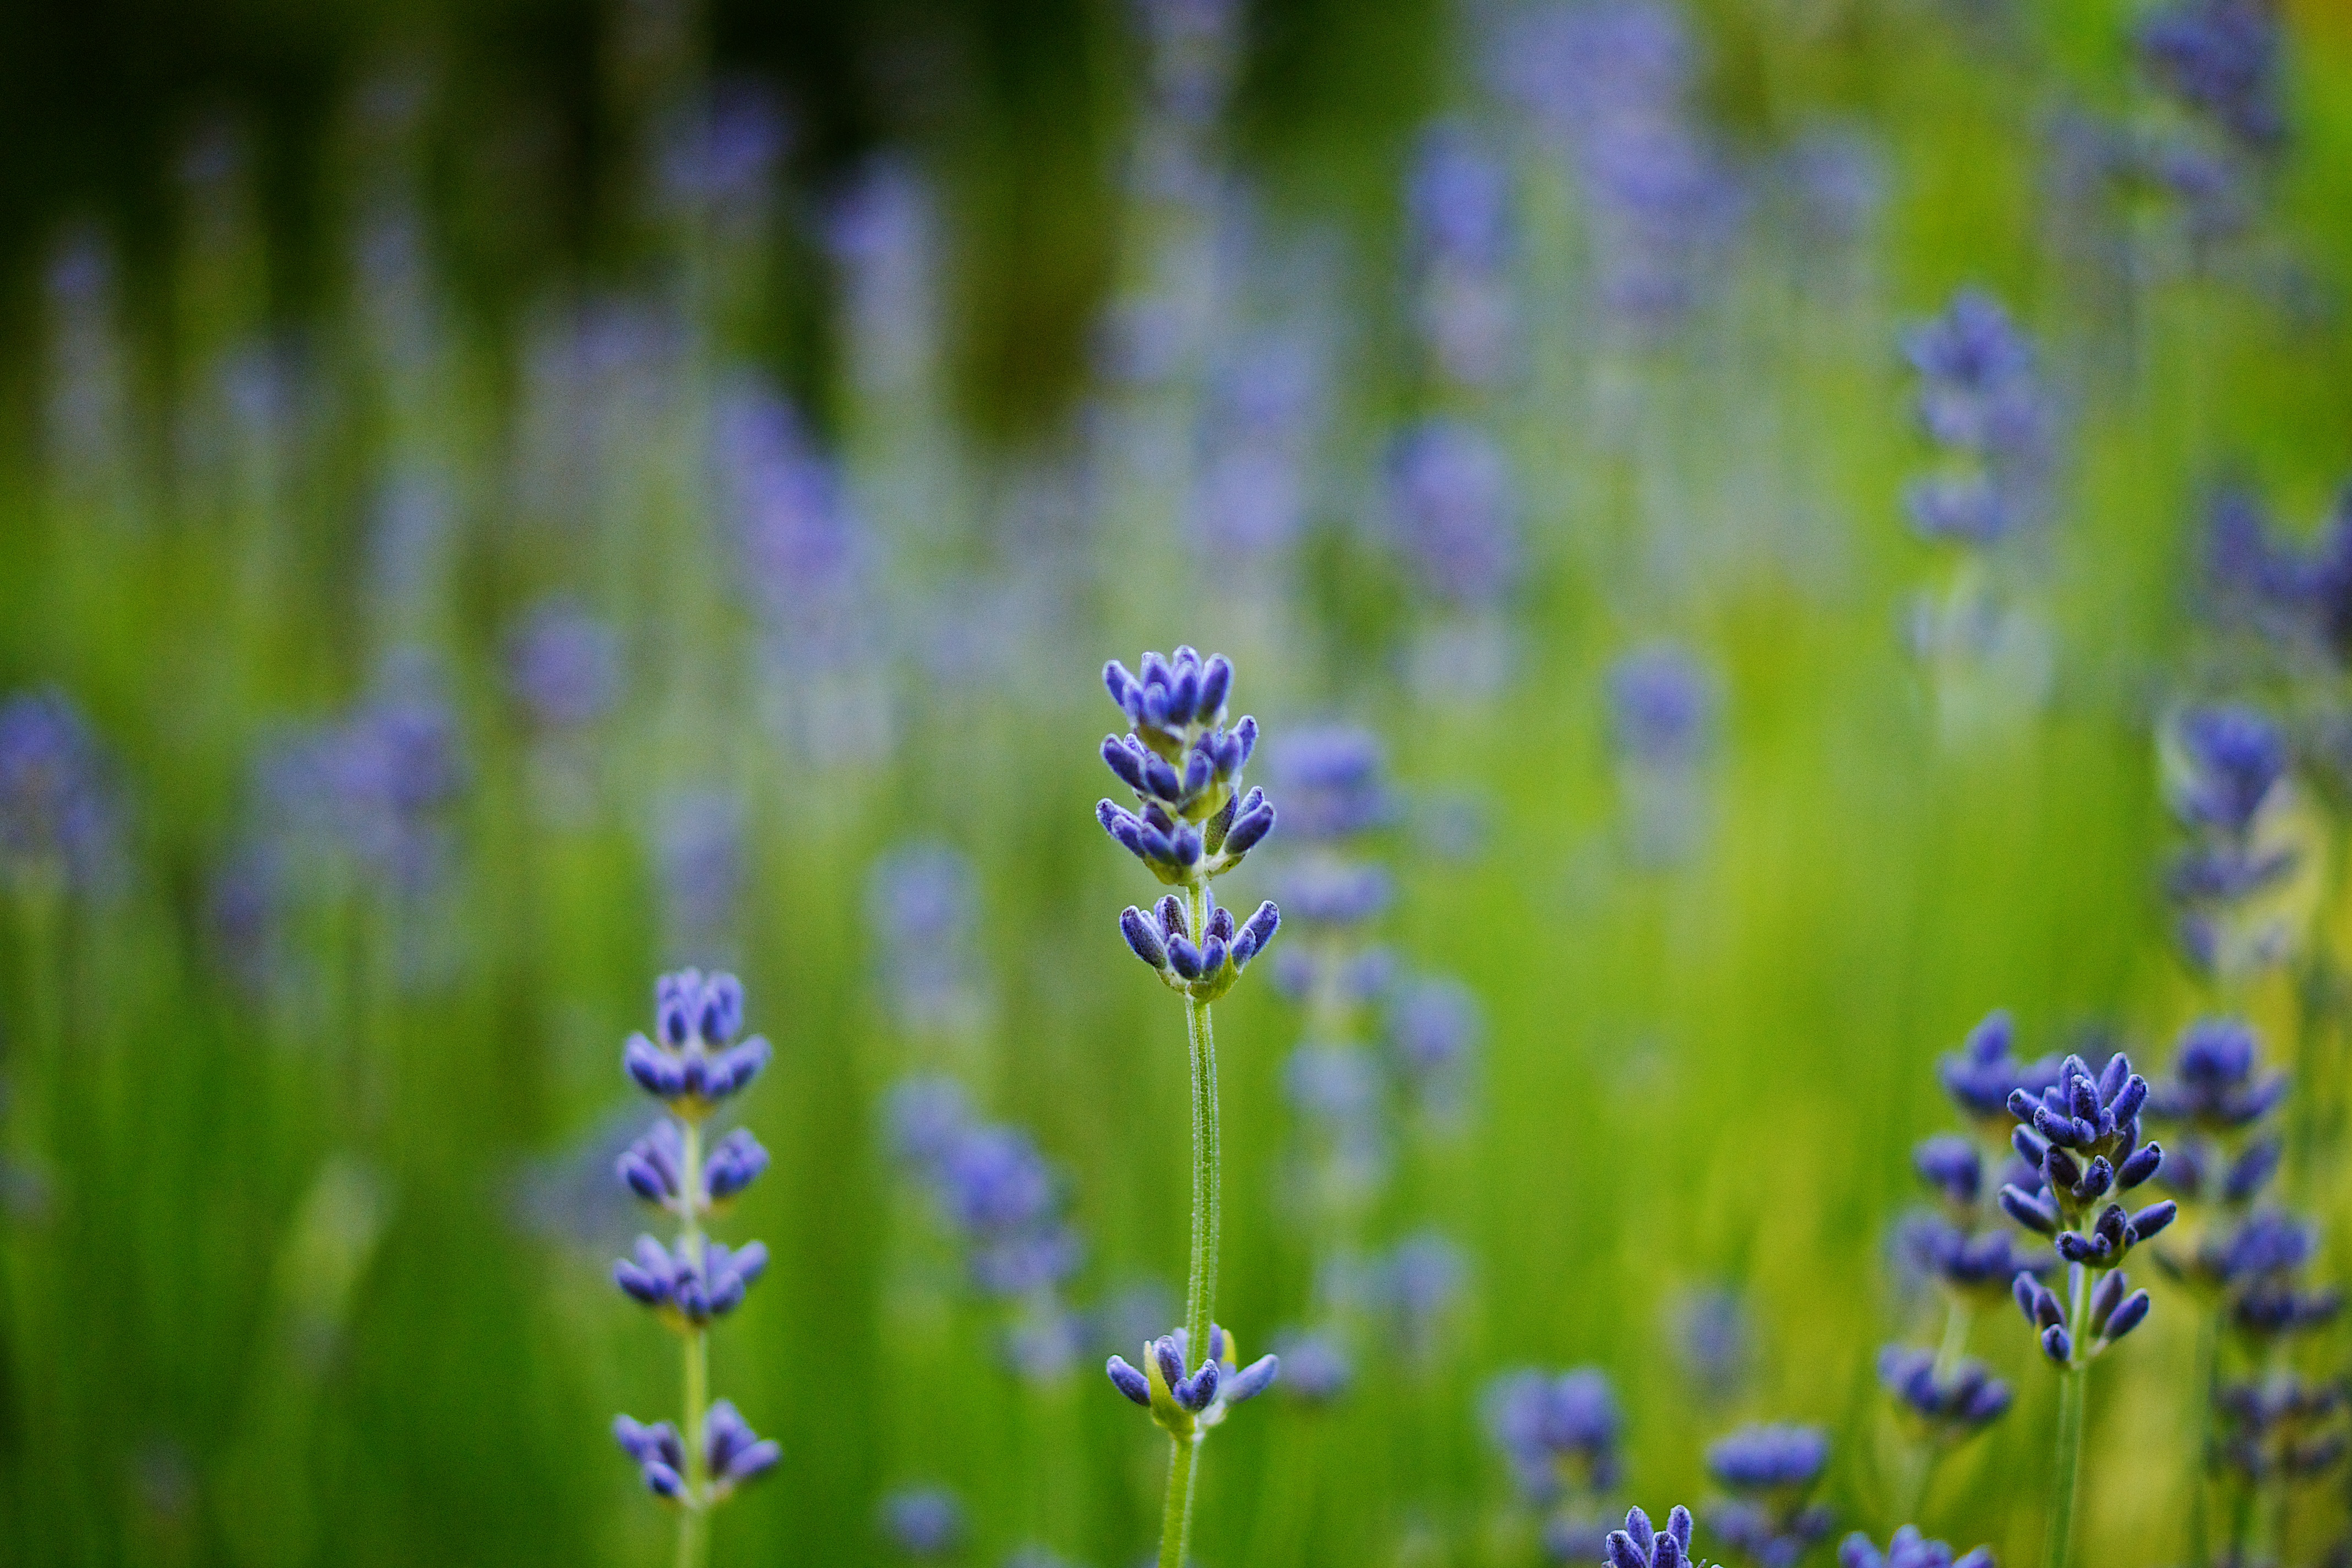
grass, plant, field, meadow, prairie, flower, green, botany, flora, lavender, wildflower, colors, sony, bluebonnet, dof, lupin, flowery, a700, macro photography, flowering plant, grass family, land plant, english lavender